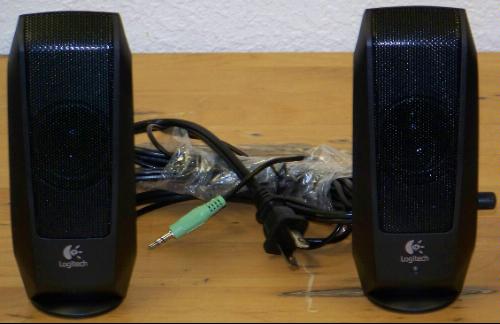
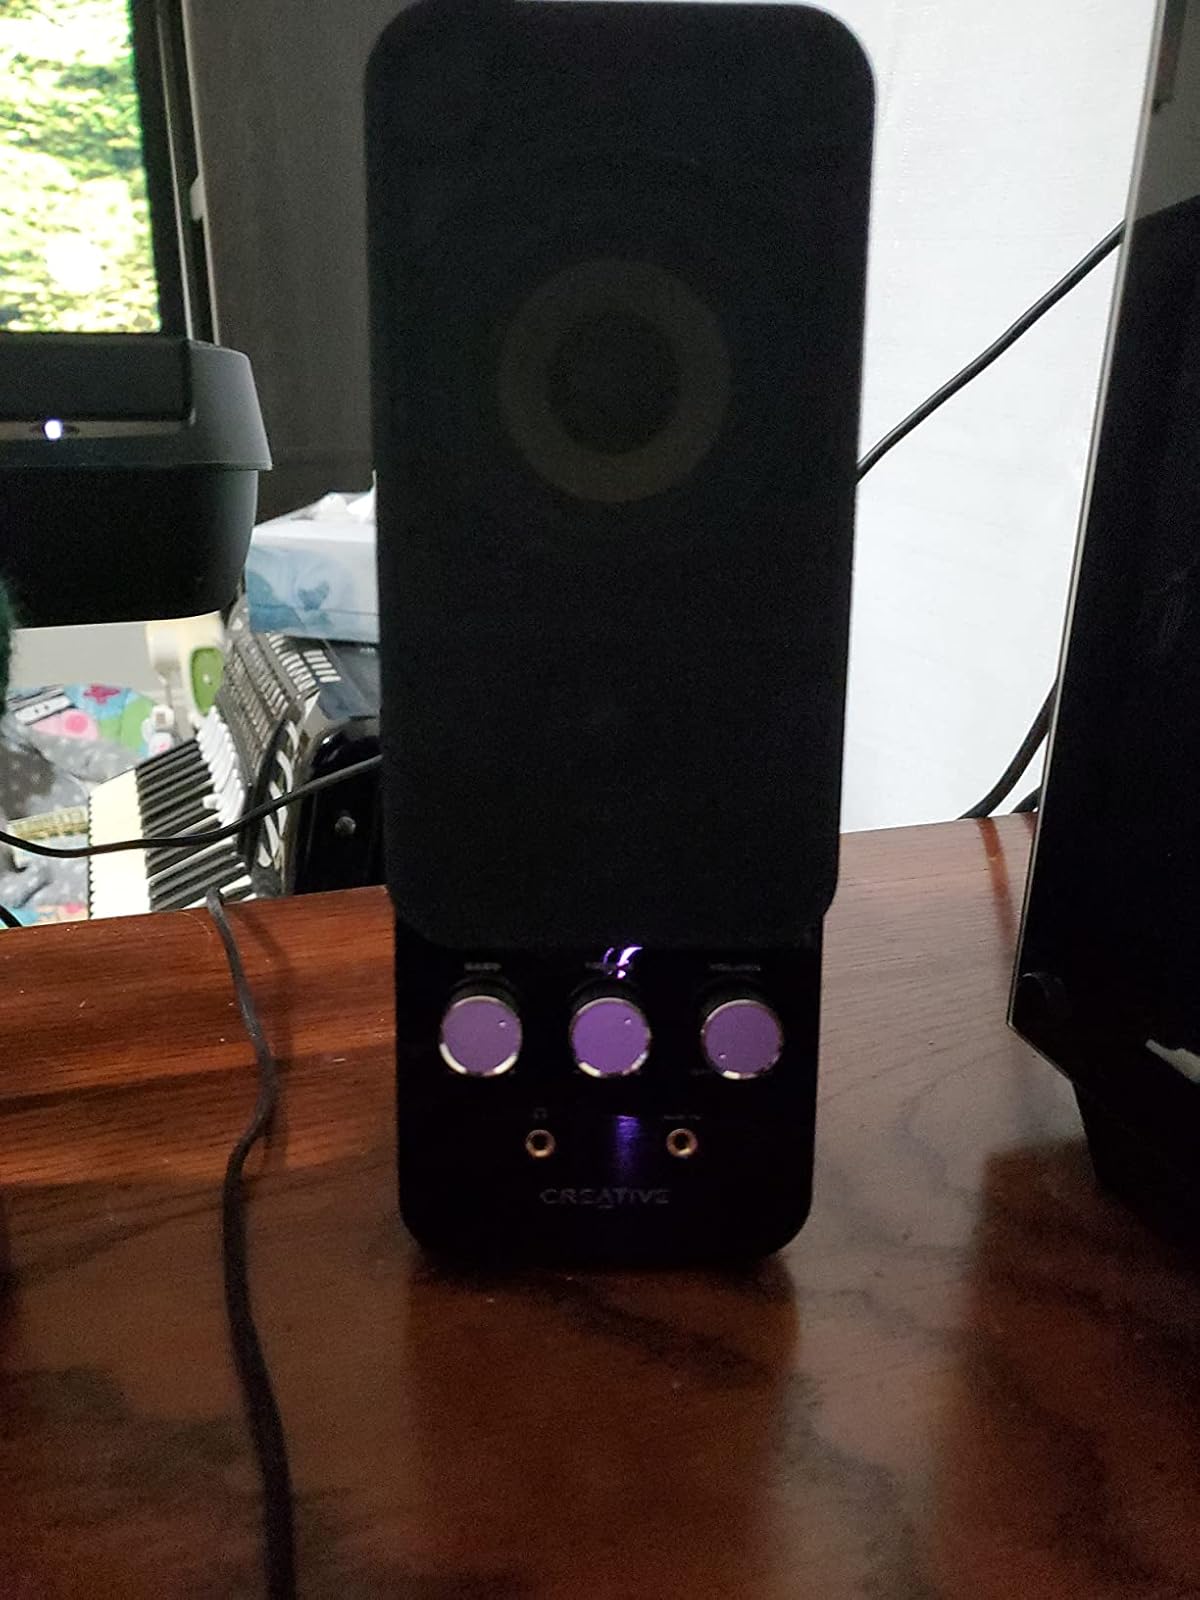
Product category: speaker
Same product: no